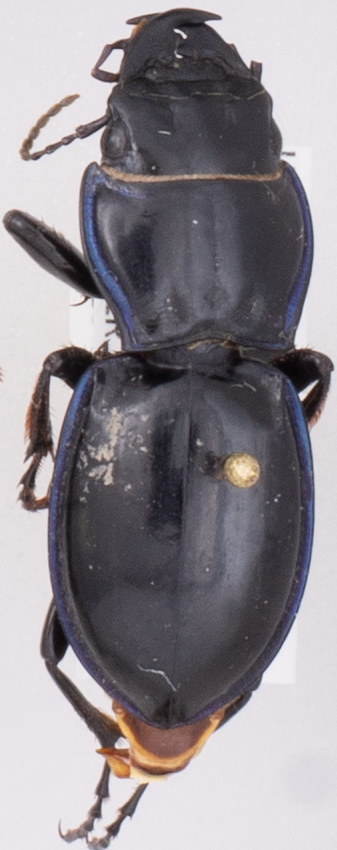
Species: Pasimachus elongatus
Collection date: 2019-07-10
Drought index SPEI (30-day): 1.13
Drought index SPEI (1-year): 1.13
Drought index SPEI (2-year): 0.71